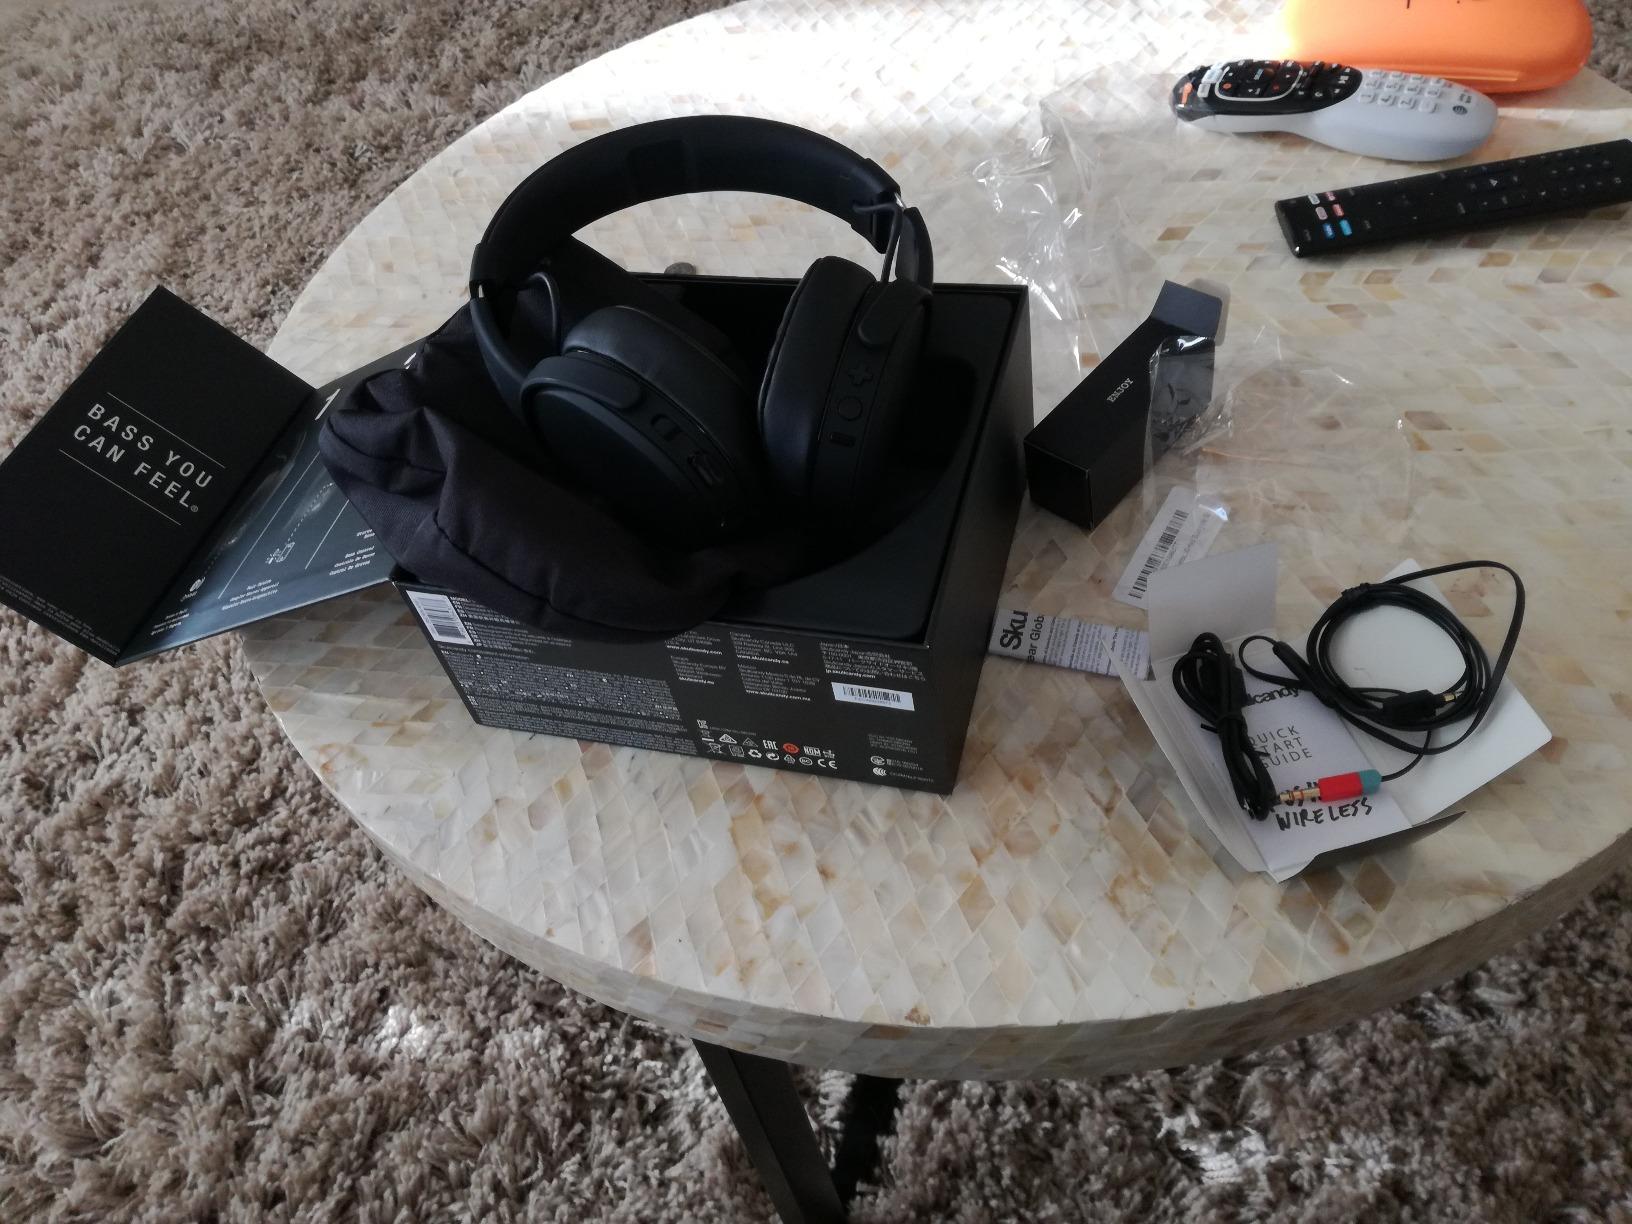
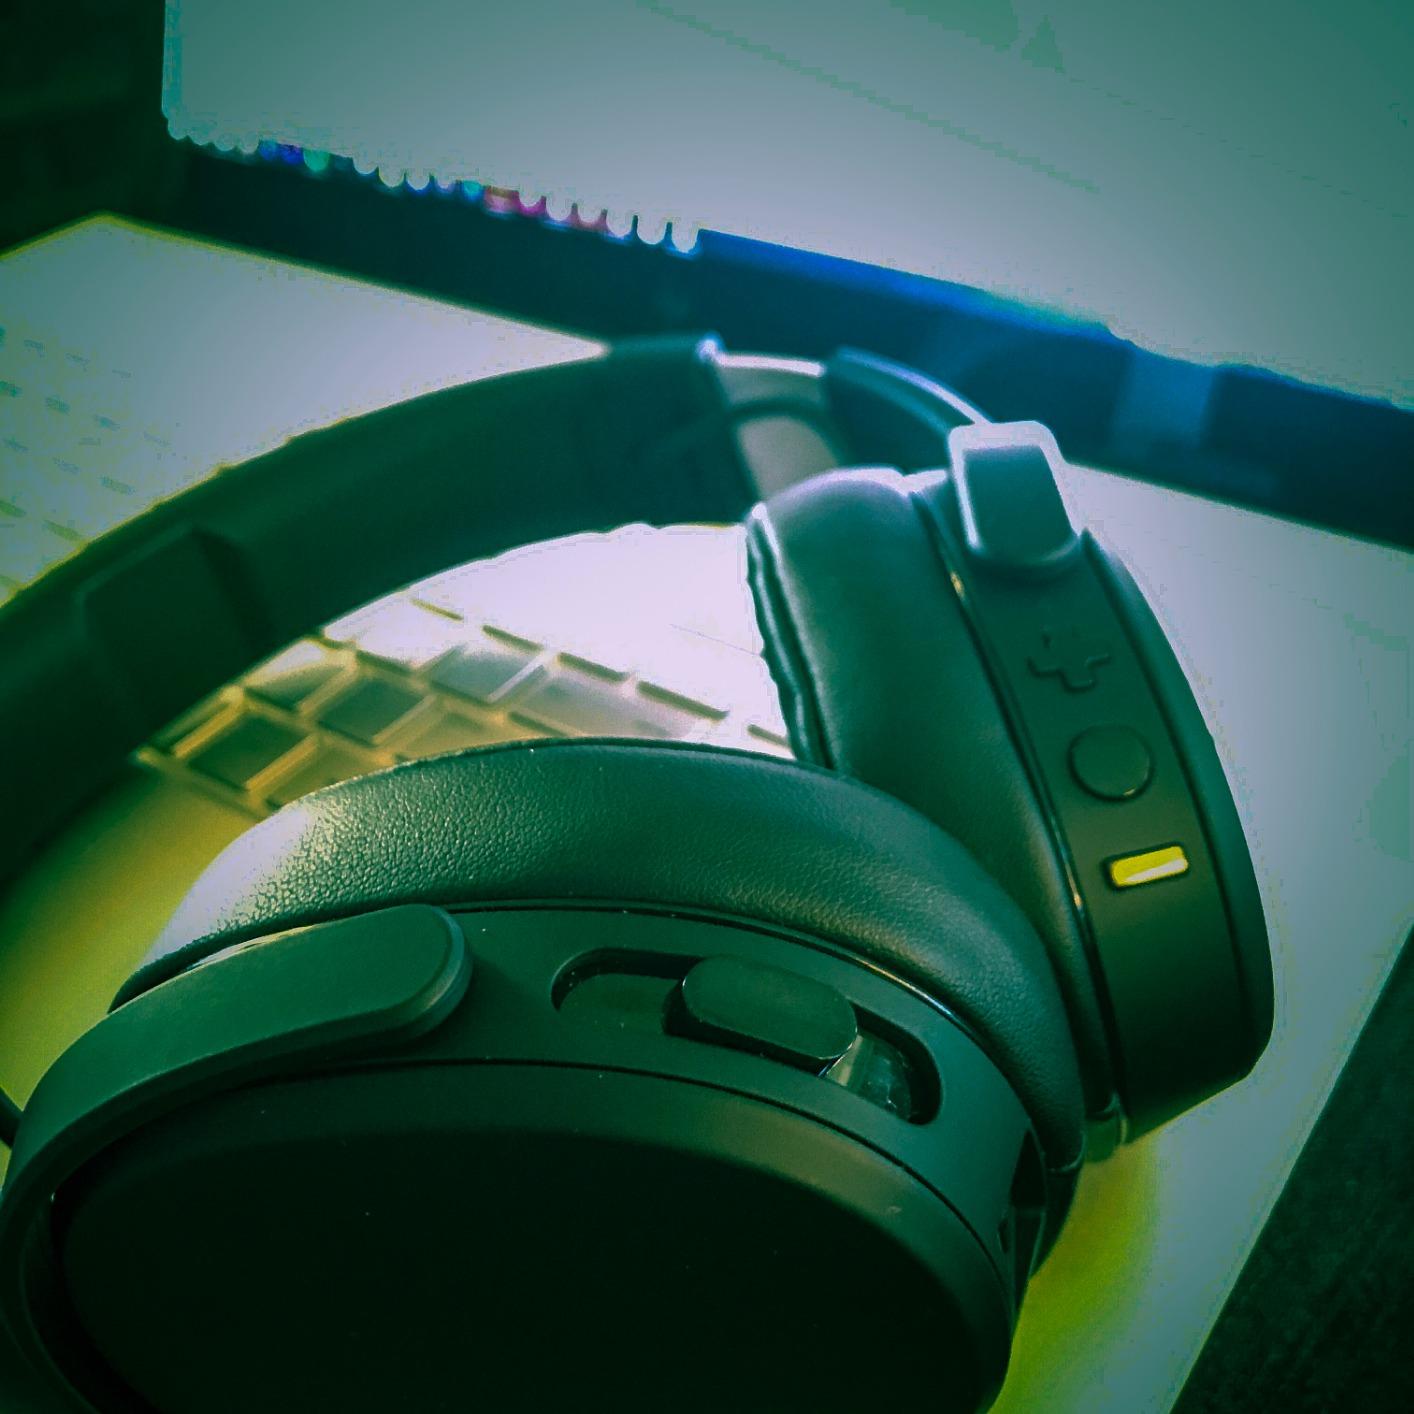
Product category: headphones
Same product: yes